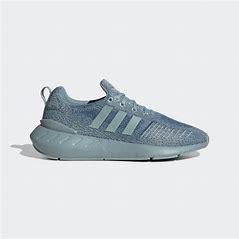
Brand: Adidas
Model: Swift Run 22